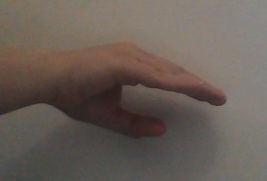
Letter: jeem